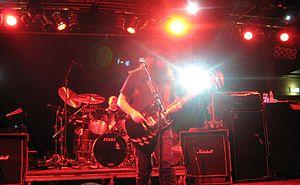
Daron Malakian and Scars on Broadway, anciennement Scars on Broadway, est un groupe de rock américain, originaire de Los Angeles, en Californie. Avant leur séparation, le groupe est formé par le guitariste et chanteur Daron Malakian, ensuite rejoint par le batteur John Dolmayan. Après une mise en veille en 2008, le groupe revient comme projet solo de Daron Malakian en 2018 avec l'annonce d'un nouvel album, Dictator.